CIÉ 101 Class

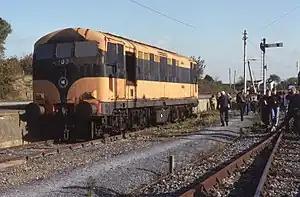
B class locomotive No. 103

The Córas Iompair Éireann 101 Class locomotives, numbered B101-B112, were built in 1956 by the Birmingham Railway Carriage and Wagon Company. They were fitted with Sulzer 6LDA28 engines of , with four Metropolitan-Vickers MV137 traction motors. They were of A1A-A1A wheel arrangement, weighed 75 tonnes and had a maximum speed of .